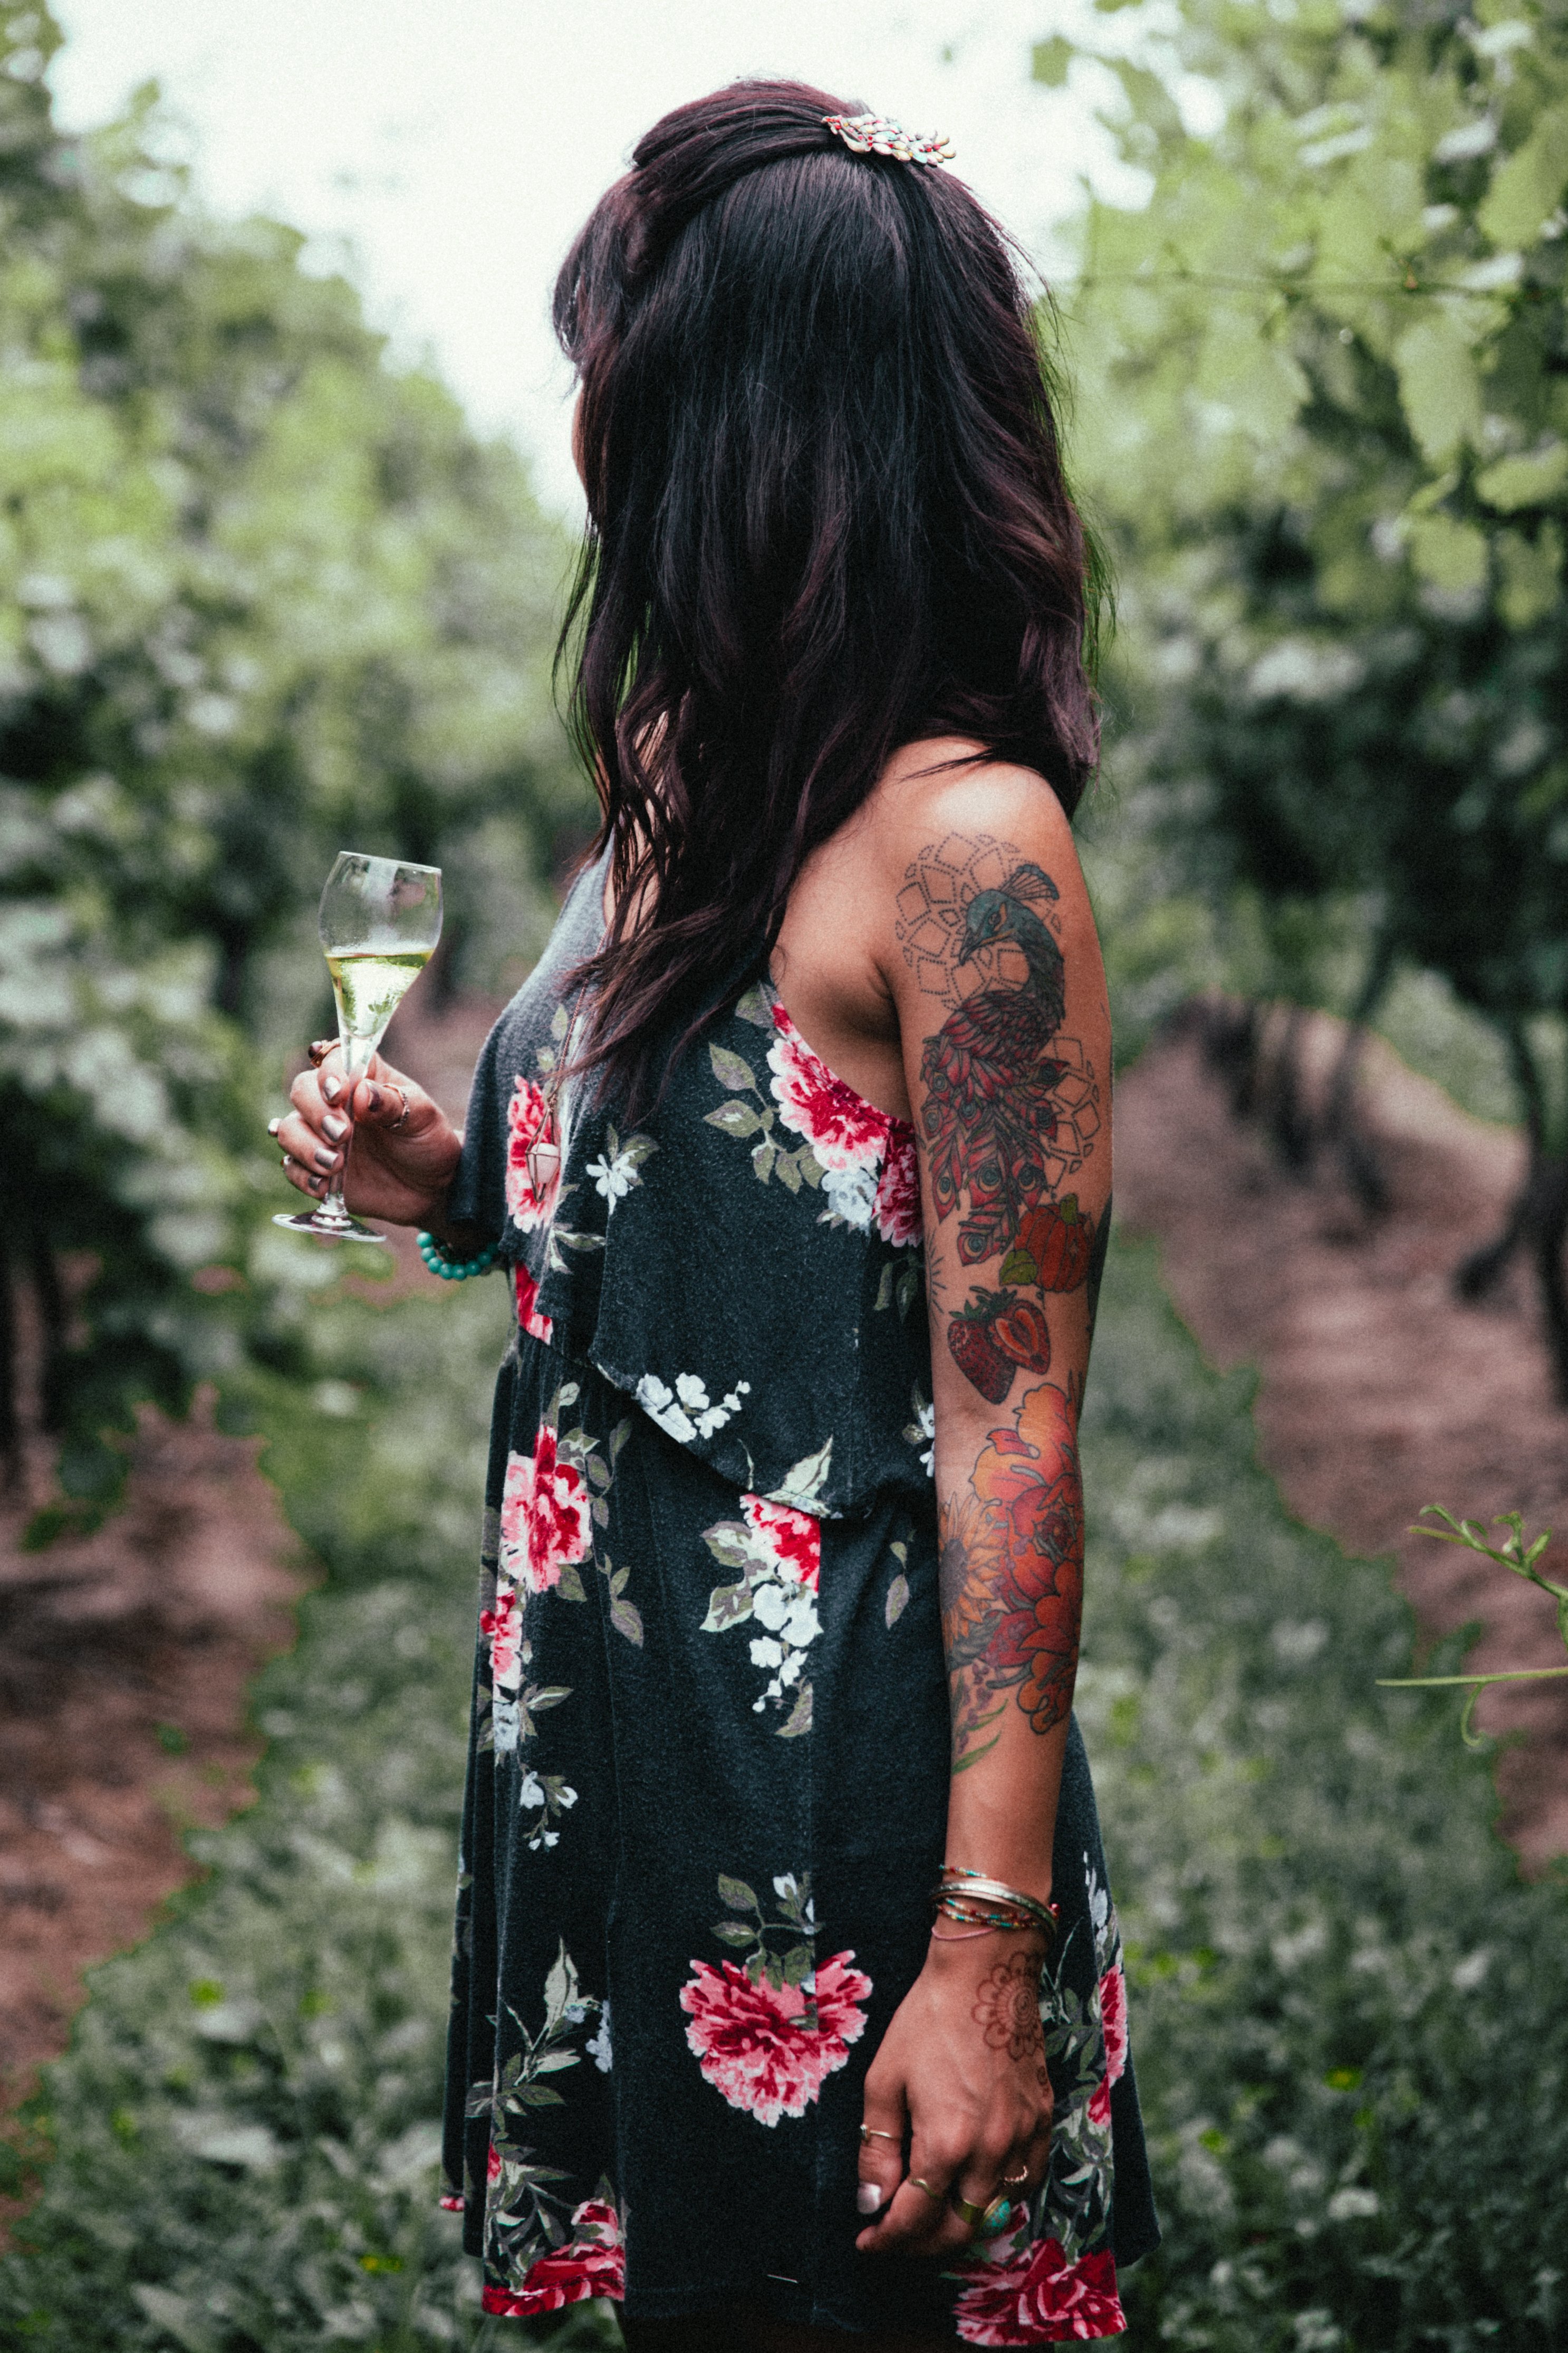
shoulder, clothing, dress, arm, tattoo, beauty, joint, tree, fashion, neck, leaf, human body, photography, black hair, plant, flesh, sleeve, long hair, street fashion, photo shoot, pattern, temporary tattoo, back, flower, model, style